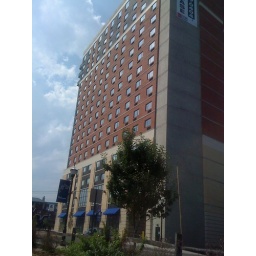
Skyview apts in Rahway, we almost lived here, really nice hotel on the ground floor